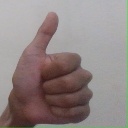
अक्षर: थ